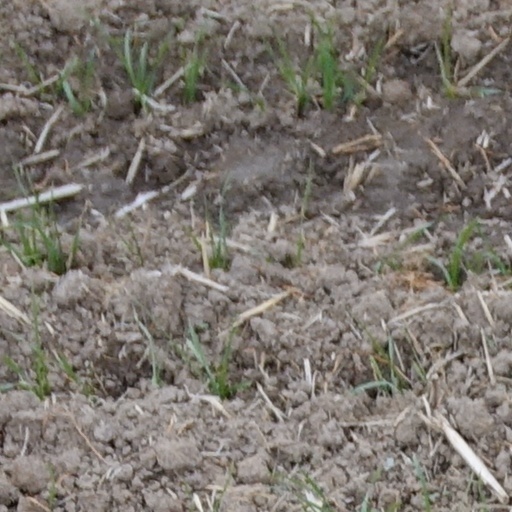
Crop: wheat